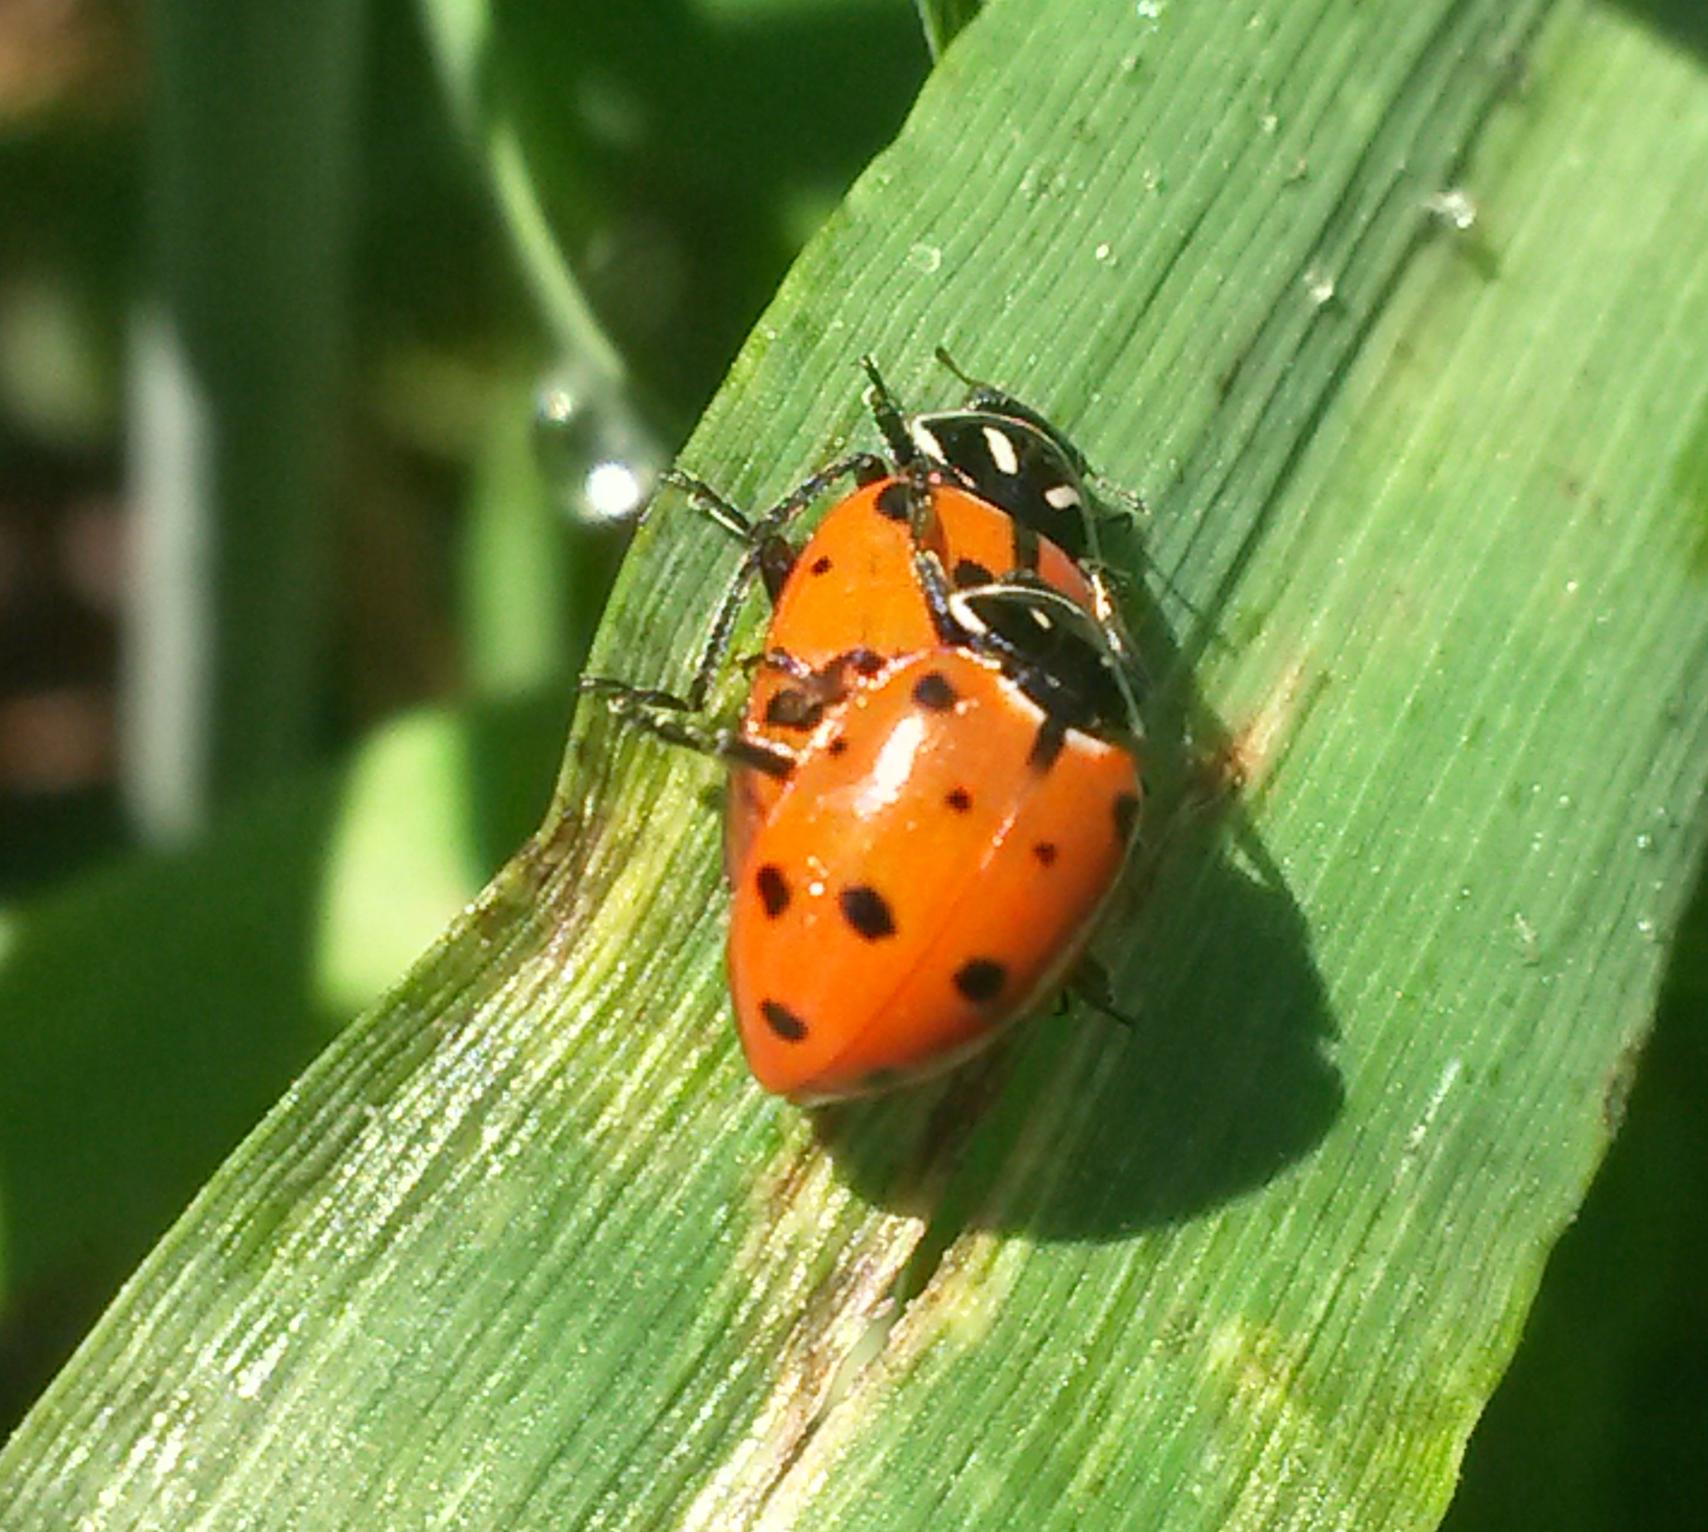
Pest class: predators